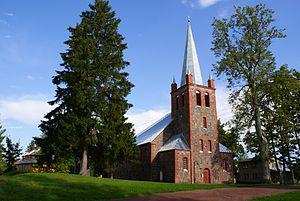
Cet article donne une liste d'églises en Estonie.